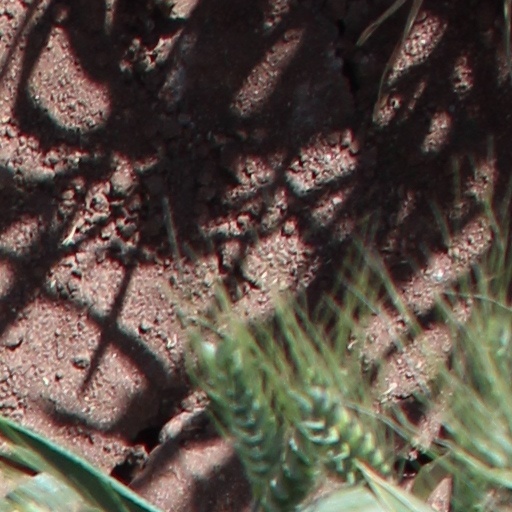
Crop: wheat